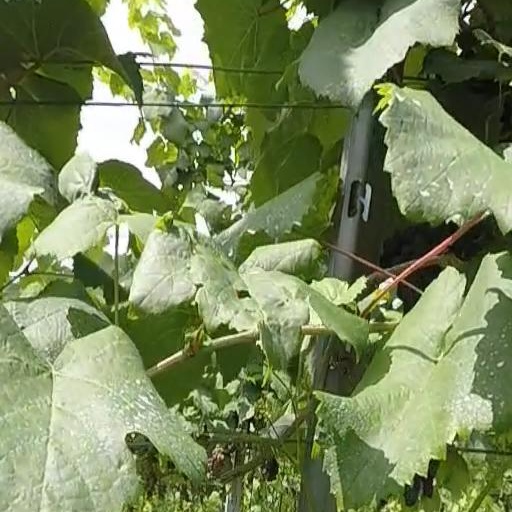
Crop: grape